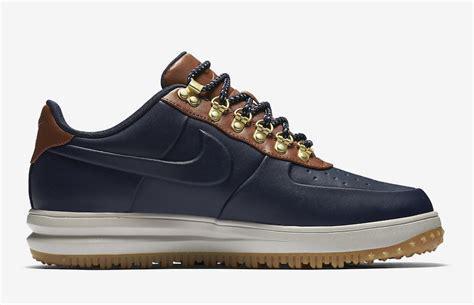
Brand: Nike
Model: Lunar Force 1 Duckboot